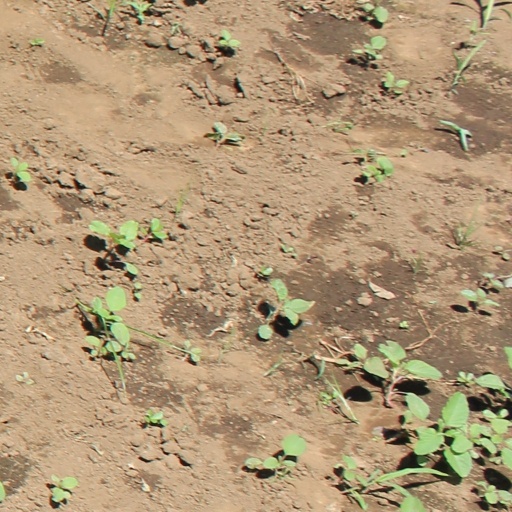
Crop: soybean